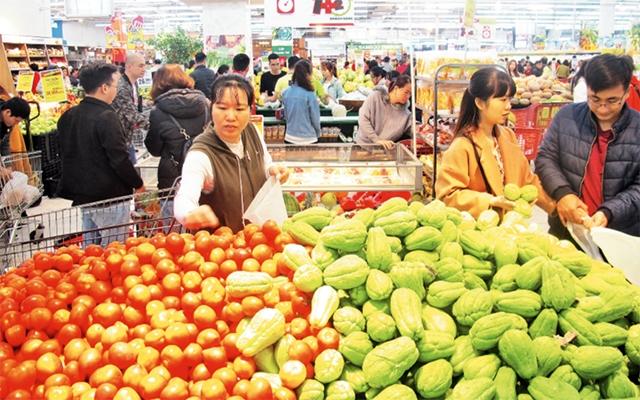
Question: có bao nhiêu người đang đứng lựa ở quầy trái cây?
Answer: ba người